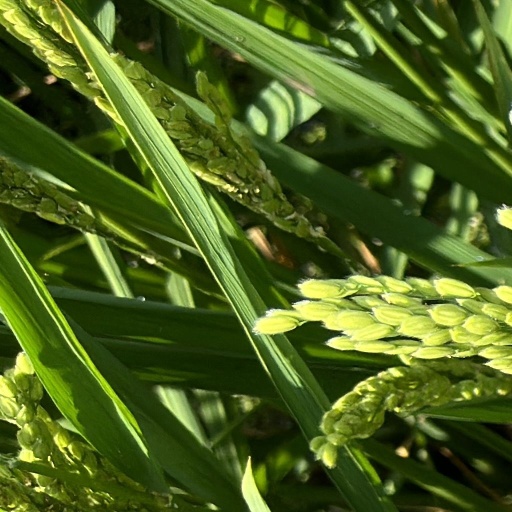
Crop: rice